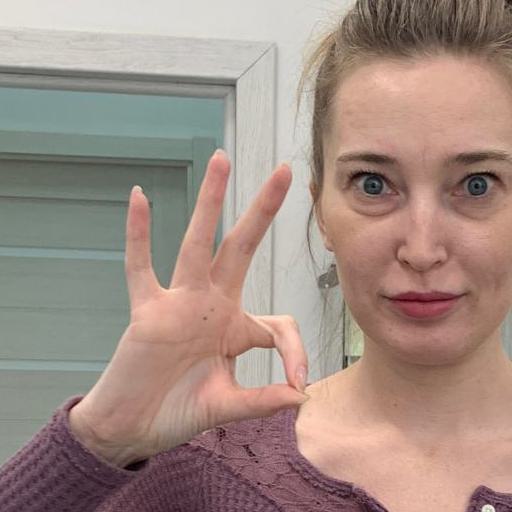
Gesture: ok